Titia Ex

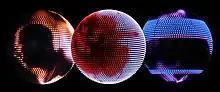
An LED display in the shape of a Globe. The work is inspired by Dante's Divine Comedy and the name of The Walk refers to Dante's travels from Hell to Purgatory and ultimately Heaven.

Titia Ex (born Terwinselen, November 2, 1959) is a Dutch conceptual artist. She lives and works in Amsterdam.